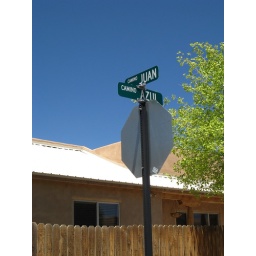
Here is the cross street right off of my APT. I swear I live in America